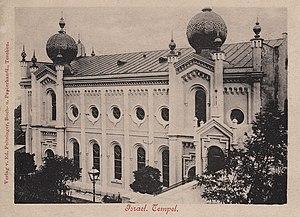
La synagogue de Teschen ou synagogue de Cieszyn, construite en 1837 au 6 rue Bóżnicza et agrandie en 1878, a été détruite par les troupes allemandes en 1939, au début de l'invasion de la Pologne.